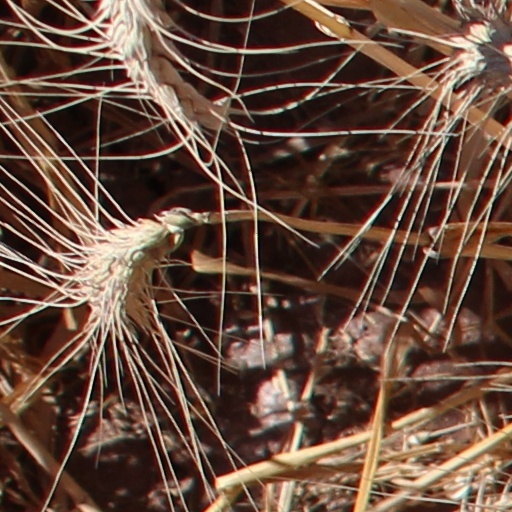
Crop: wheat